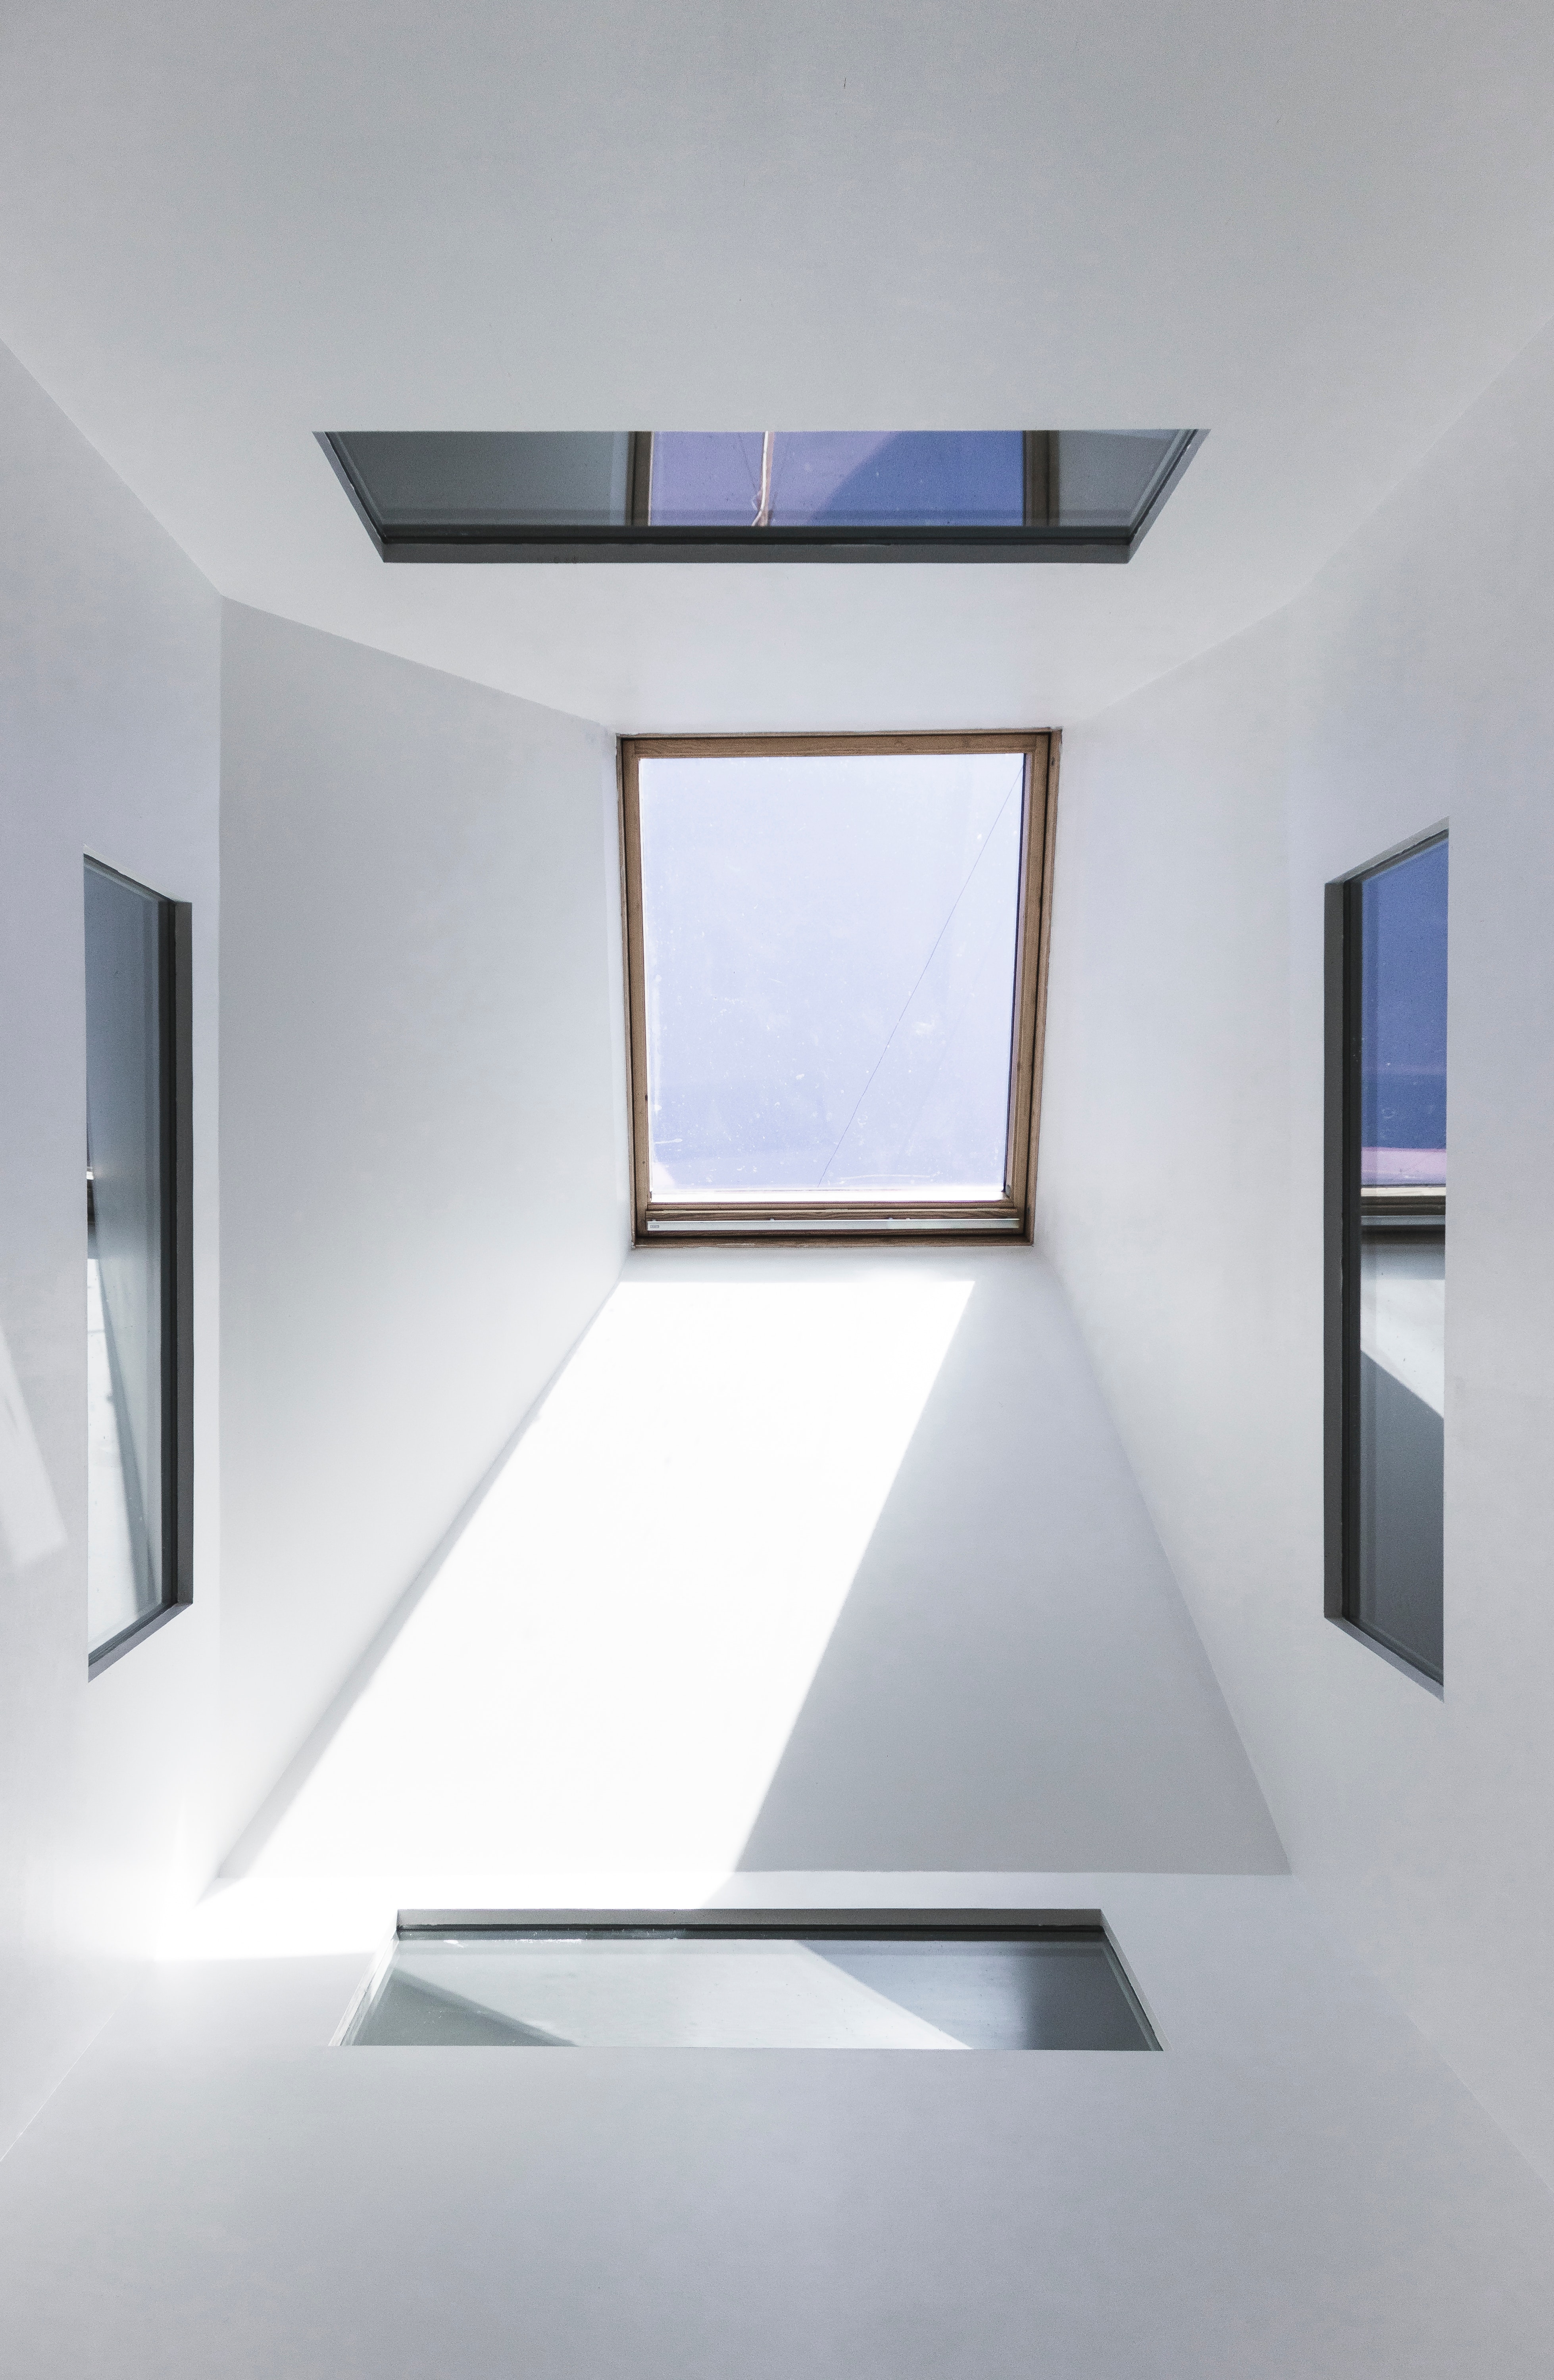
architecture, house, daylighting, property, light, interior design, ceiling, room, building, line, floor, design, window, Material property, stairs, home, glass, space, rectangle, furniture, apartment